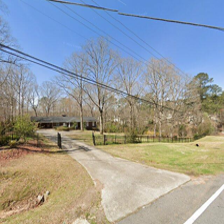
Label: streetView